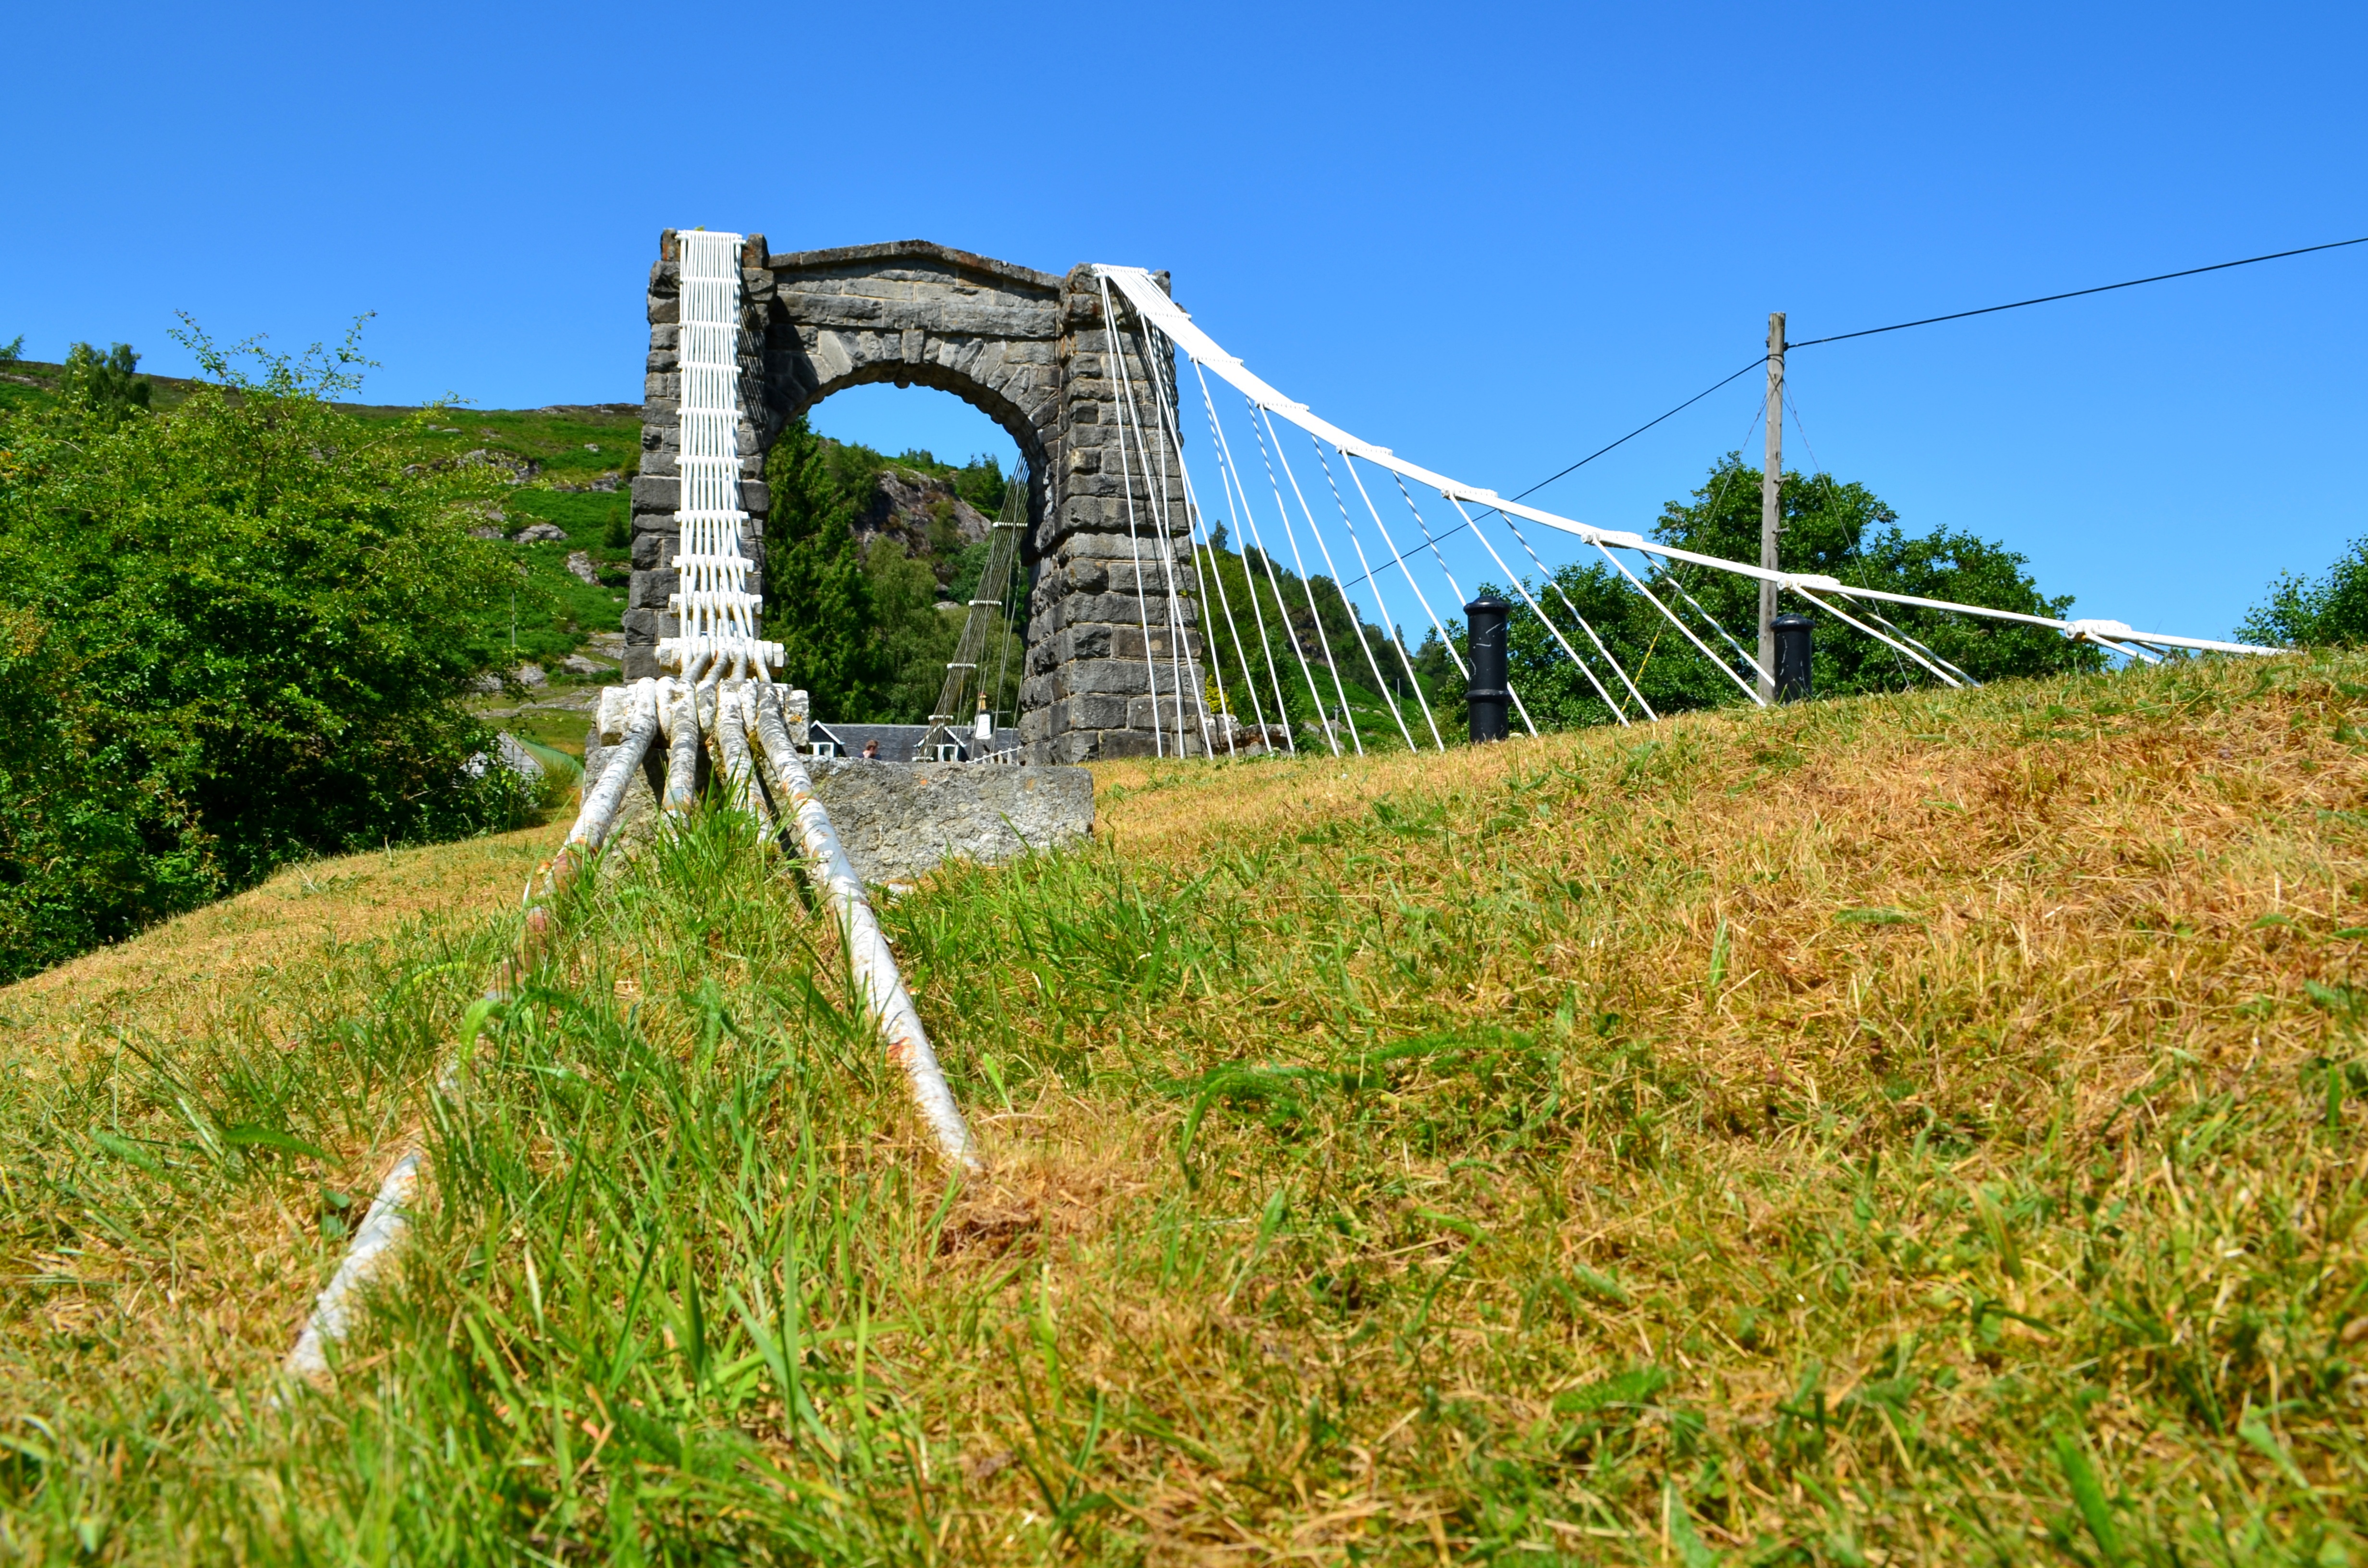
landscape, water, nature, grass, rock, sky, track, bridge, meadow, lake, summer, suspension bridge, castle, blue, england, clouds, mountains, scotland, mirroring, atmospheric, clouded sky, highlands and islands, loch ness, nessie